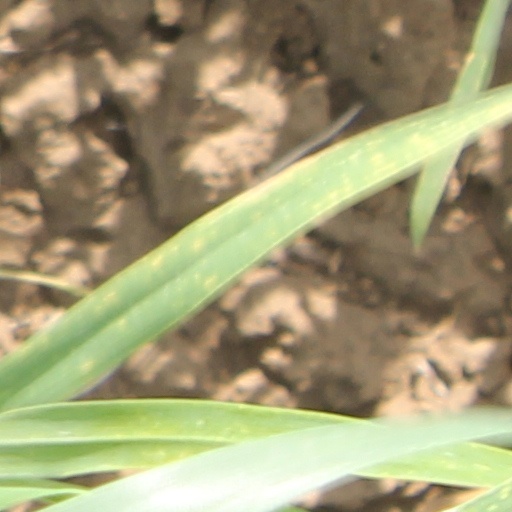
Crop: wheat